New Zealand White Ensign

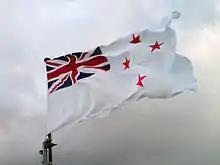
The New Zealand White Ensign as worn by the frigate "Te Kaha"

The New Zealand White Ensign, as defined in the 1968 regulations, is identical to the national flag except that the field is white instead of blue and the white border to the stars is replaced with red. In common with the national flag the White Ensign is 1:2 in ratio and has the British Union flag in the canton. The colours used in the ensign are white (Pantone SAFE), red (Pantone 186C) and blue (Pantone 280C). The four stars of the Southern Cross are depicted with five points.